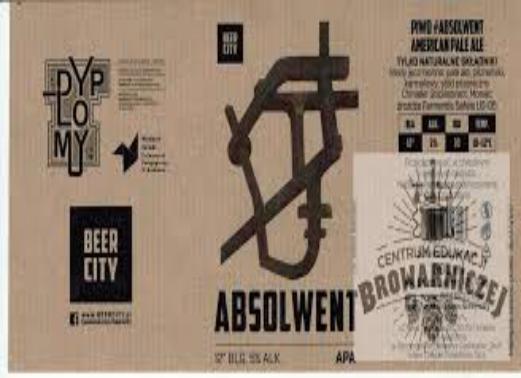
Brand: Absolwent
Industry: Others